24-hour clock

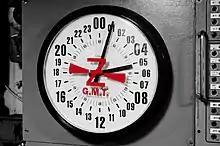
24-hour clock as seen on the USS Midway.

In American English, the term "military time" is a synonym for the 24-hour clock. In the US, the time of day is customarily given almost exclusively using the 12-hour clock notation, which counts the hours of the day as 12, 1, ..., 11 with suffixes "a.m." and "p.m." distinguishing the two diurnal repetitions of this sequence. The 24-hour clock is commonly used there only in some specialist areas (military, aviation, navigation, tourism, meteorology, astronomy, computing, logistics, emergency services, hospitals), where the ambiguities of the 12-hour notation are deemed too inconvenient, cumbersome, or dangerous.